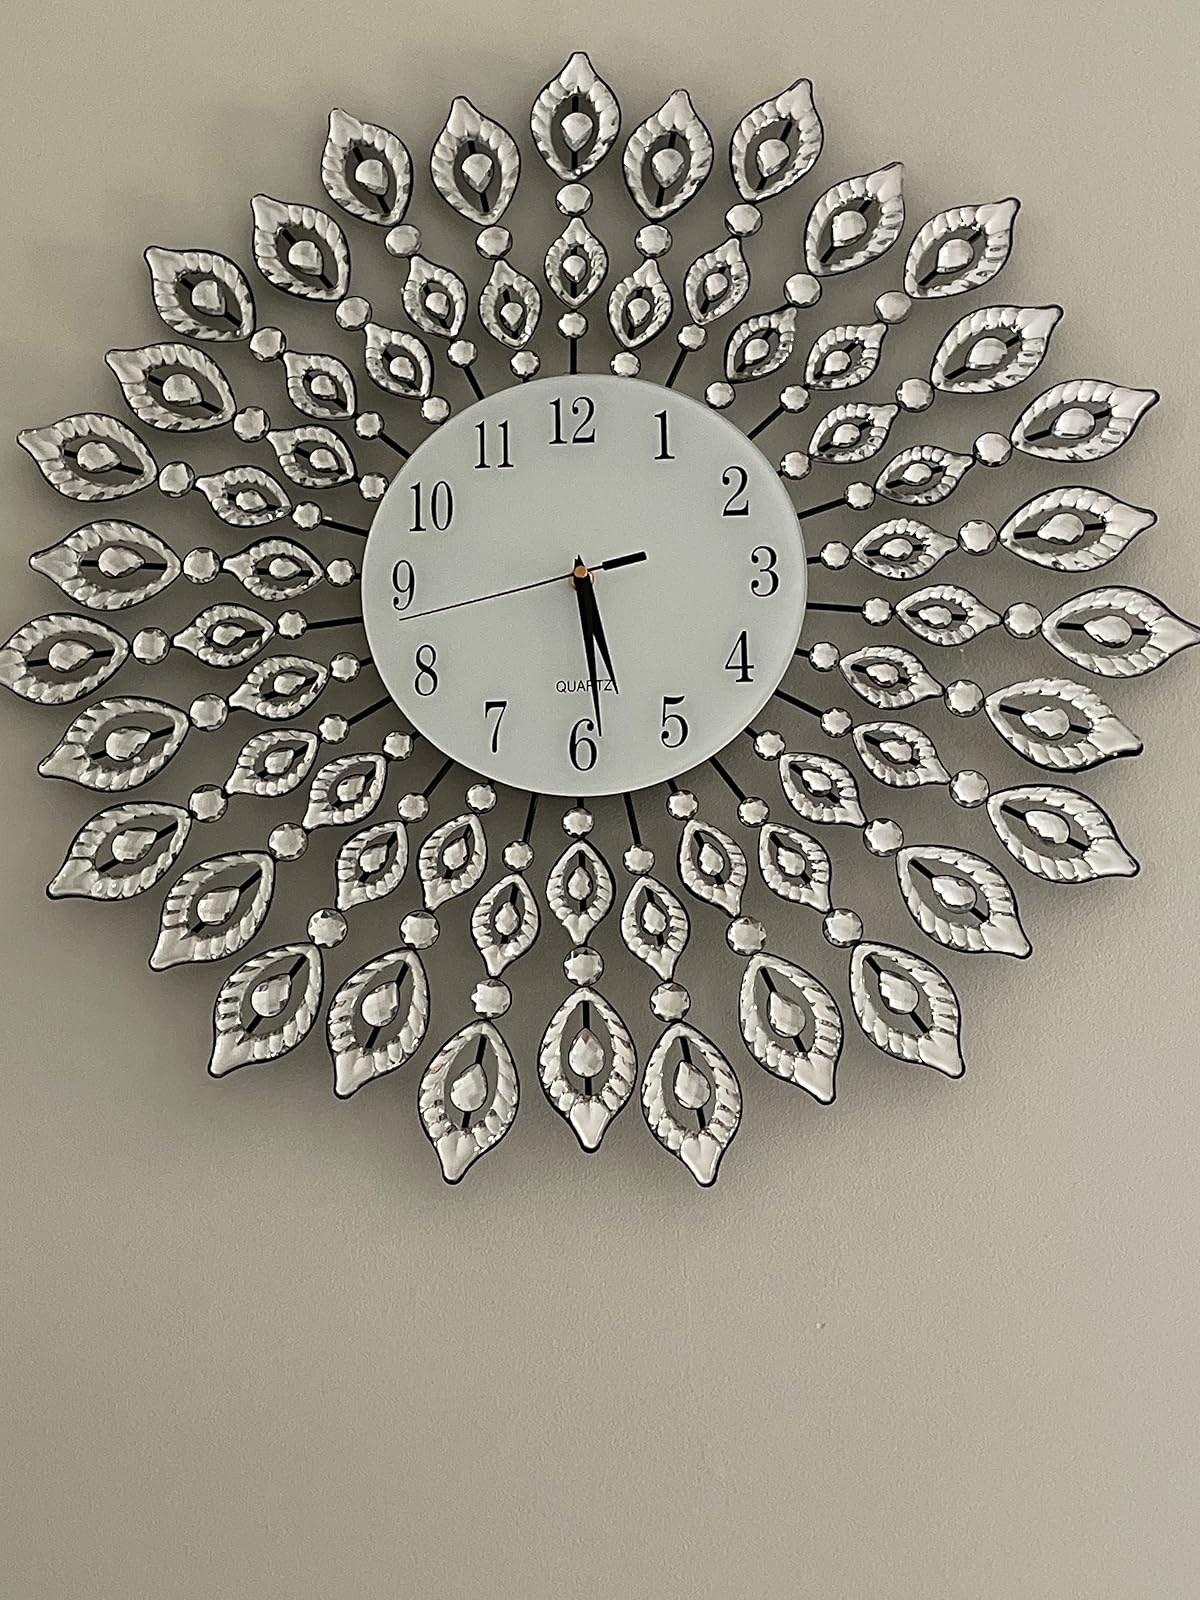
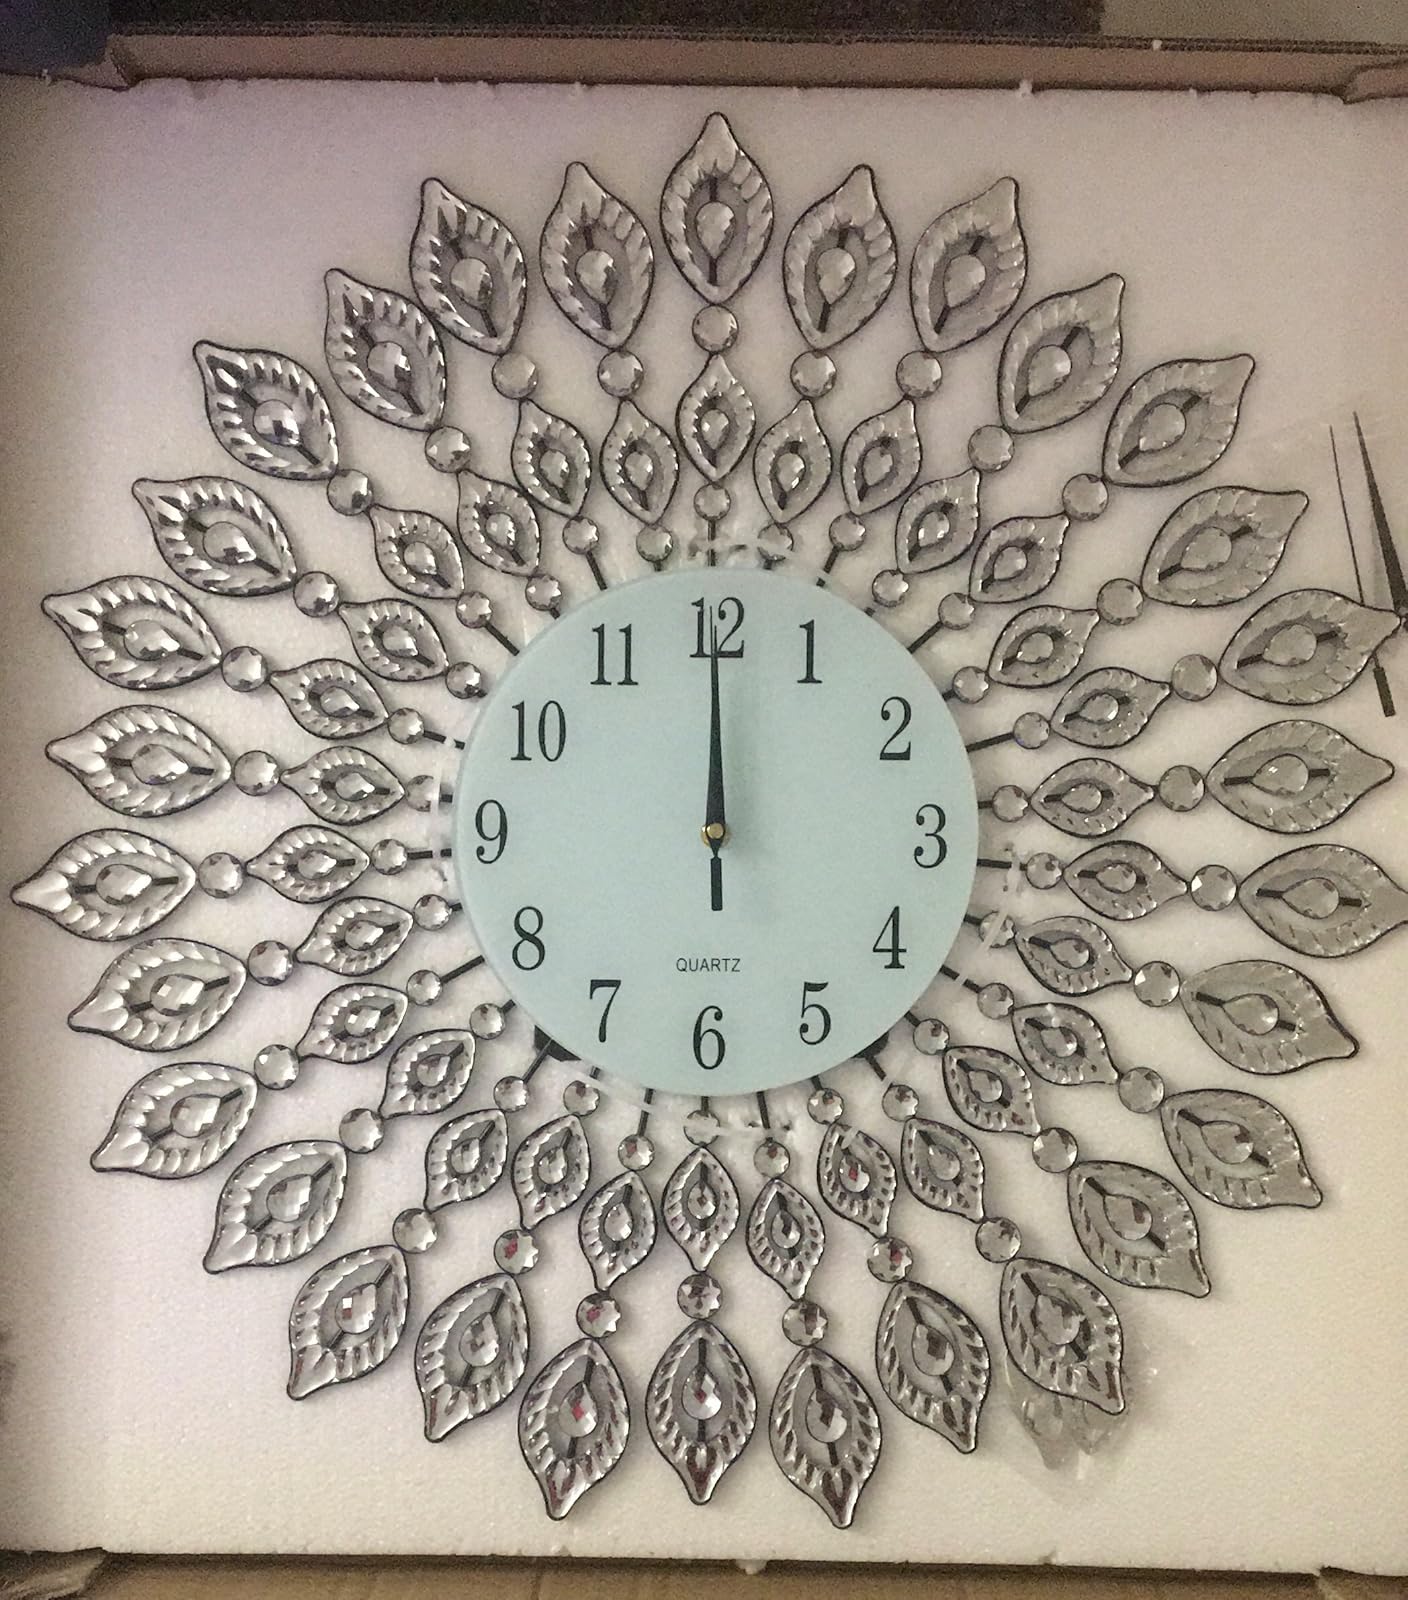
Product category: clock
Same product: yes